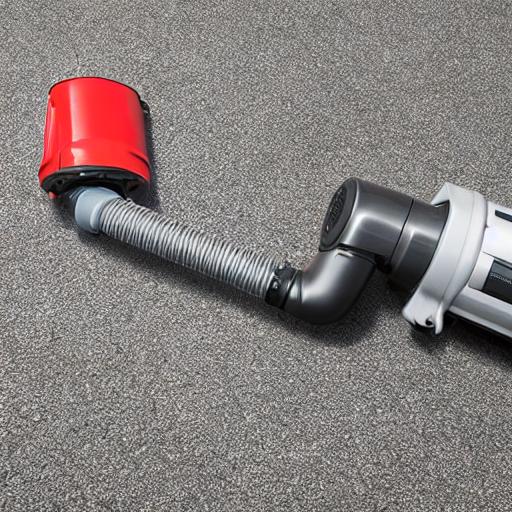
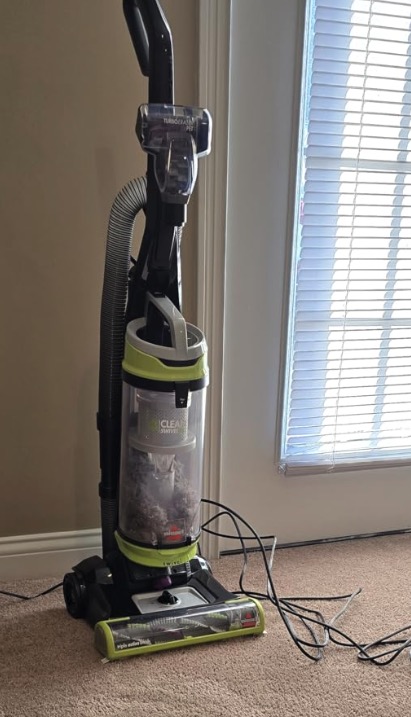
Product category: items_vacuum
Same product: no